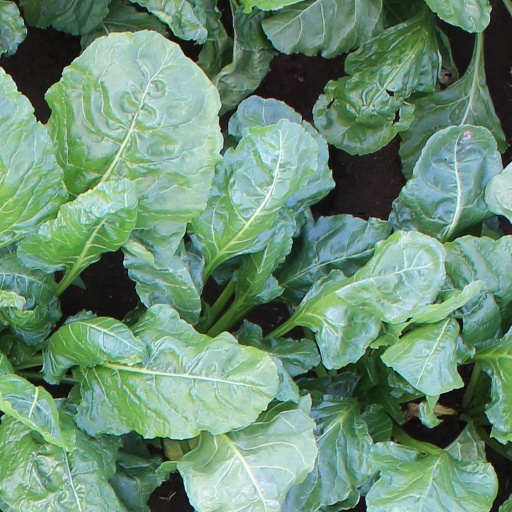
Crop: sugar beet